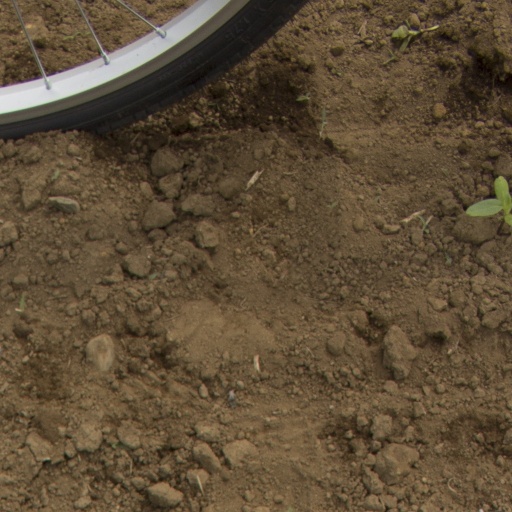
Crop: Jerusalem artichoke